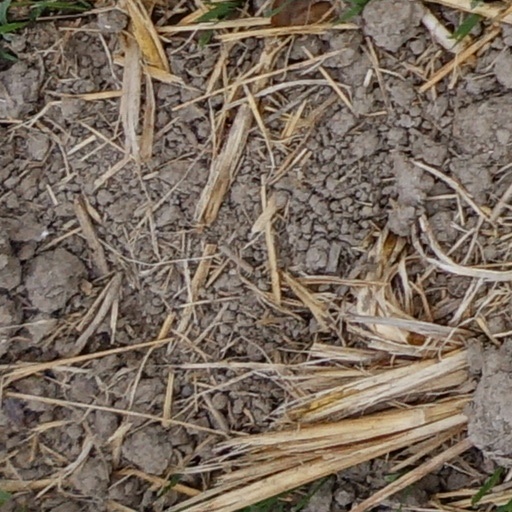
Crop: wheat